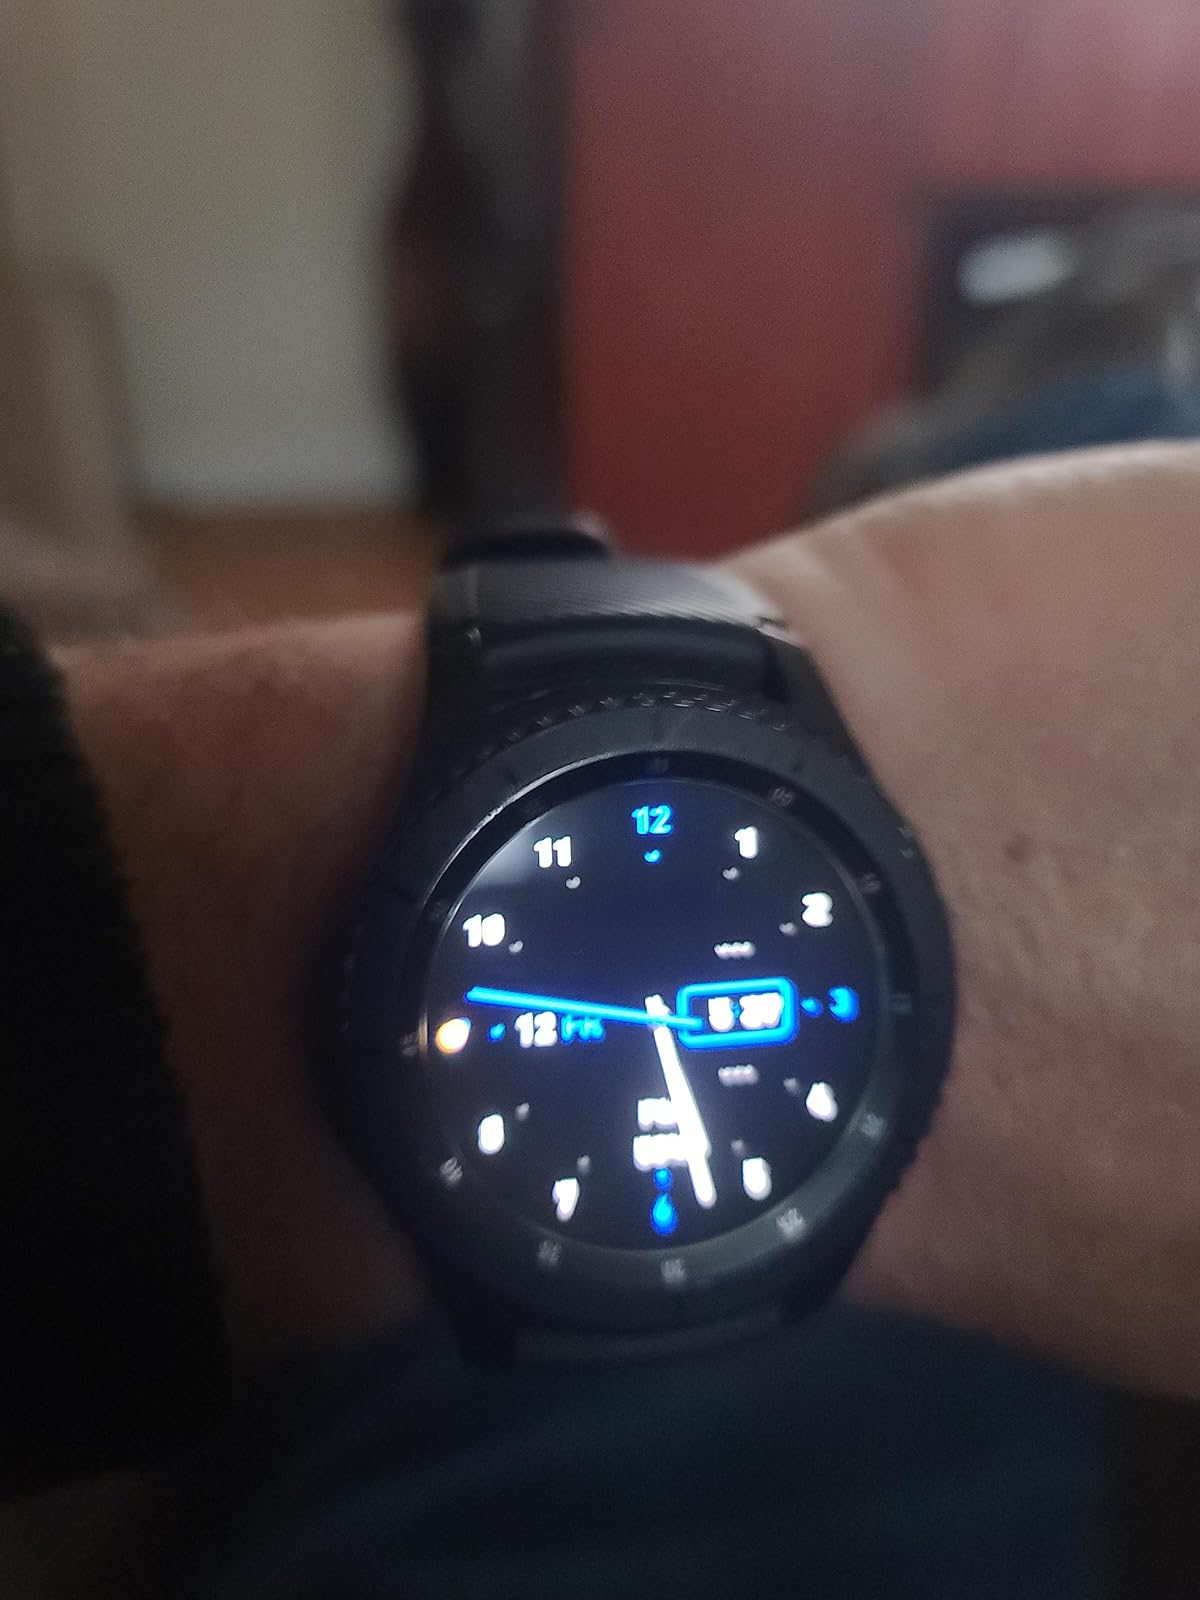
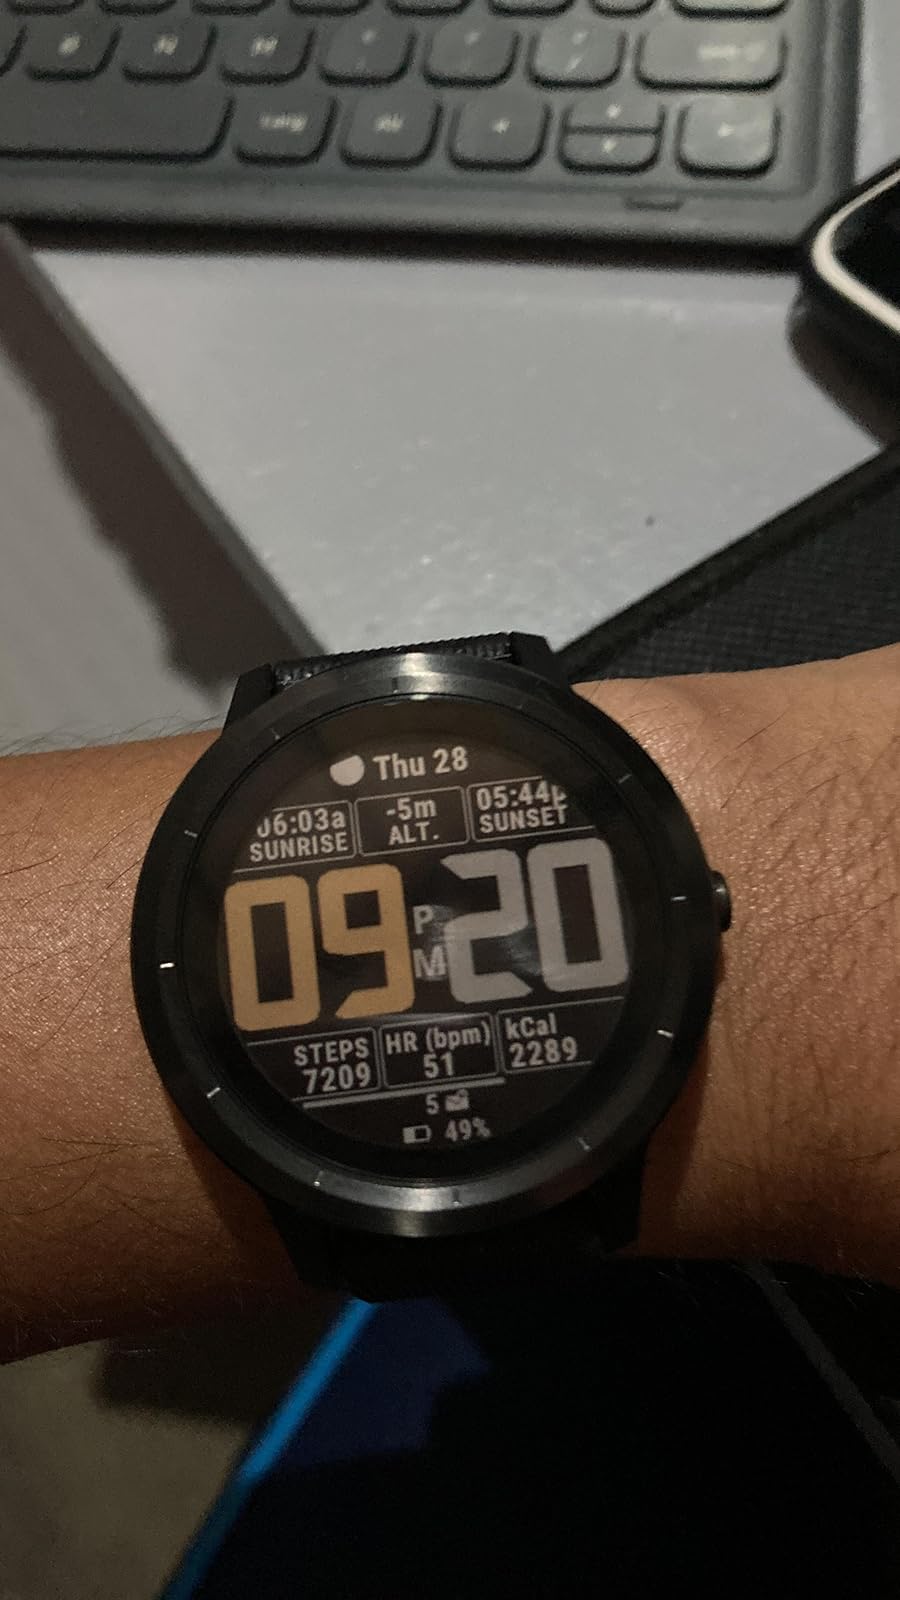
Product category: smartwatch
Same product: no